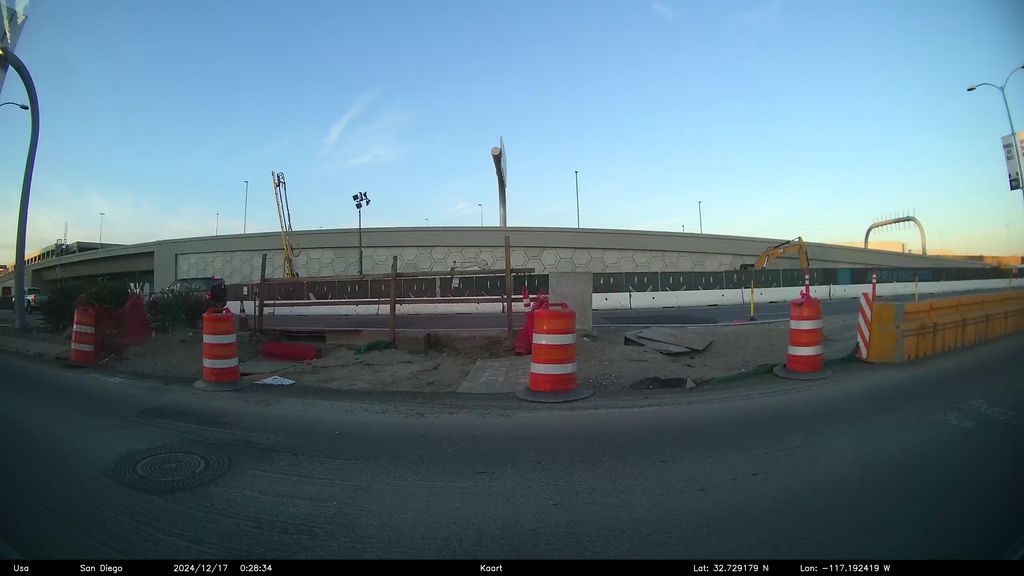
Label: Construction Site
Location: San Diego, California, United States
Date: 2024-12-17T07:28:34+00:00